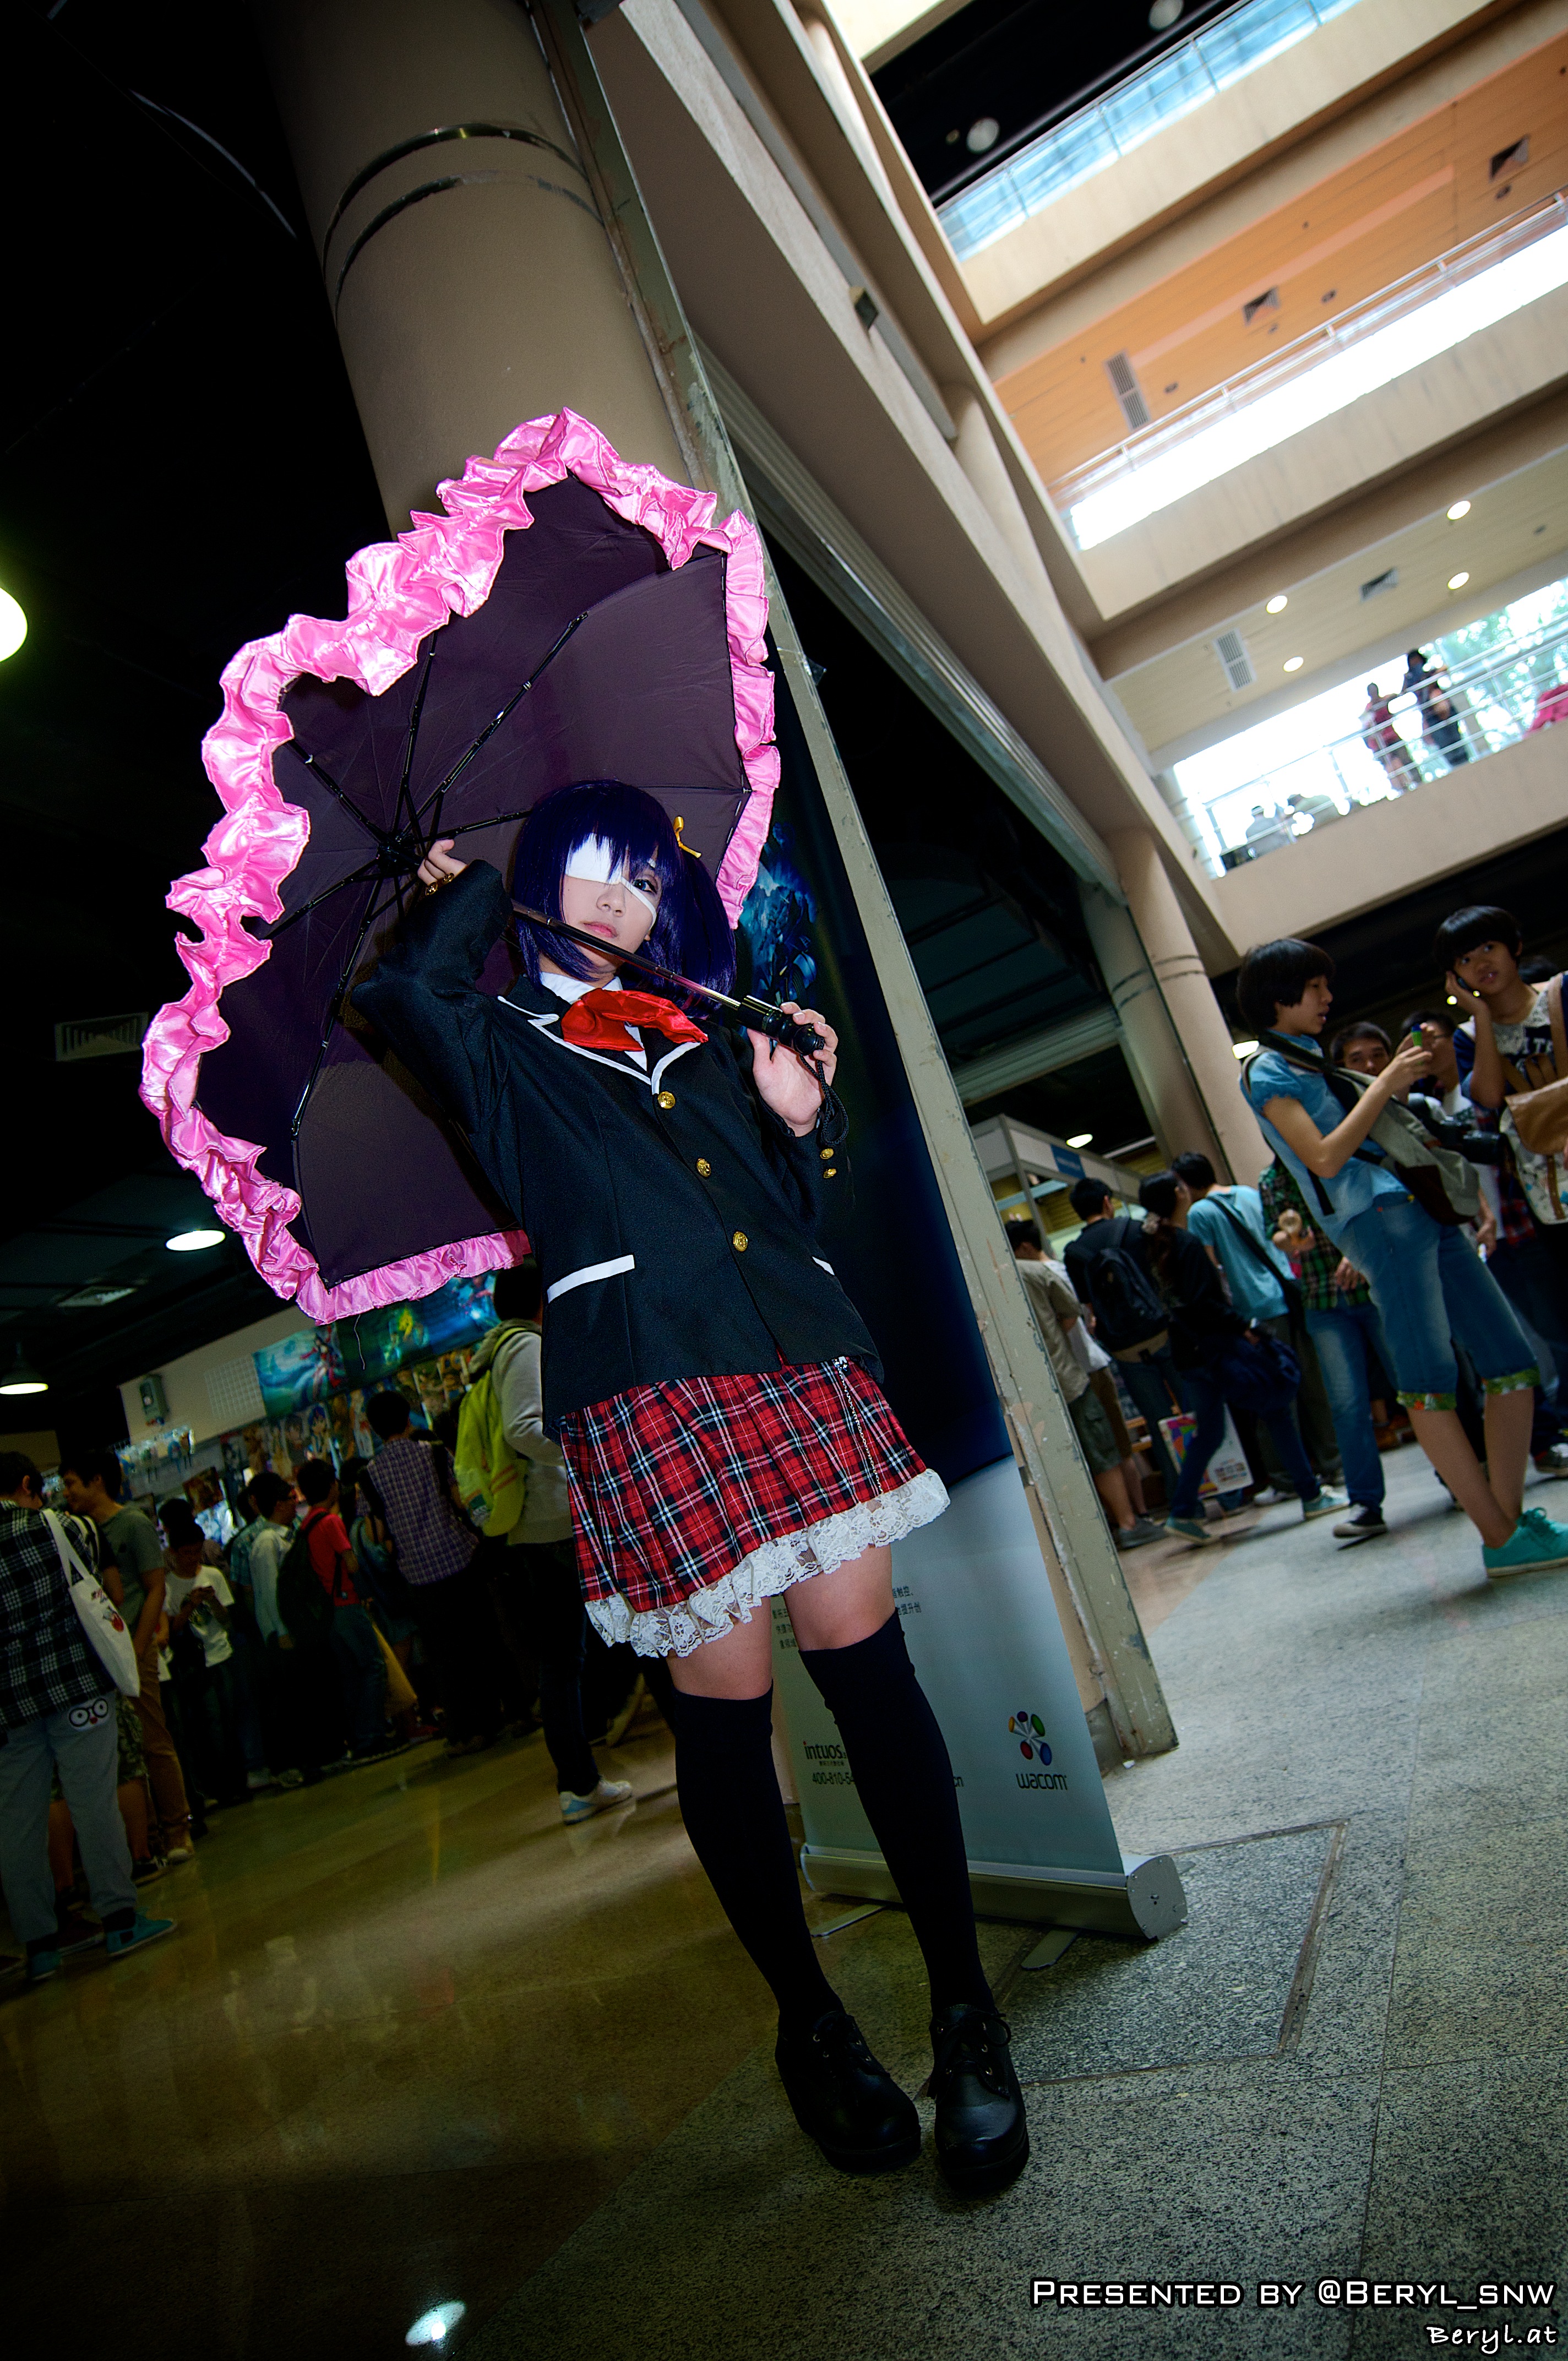
girl, game, cute, clothing, cosplay, girls, japanese, costume, games, anime, comic, comiccon, cos, con, convention